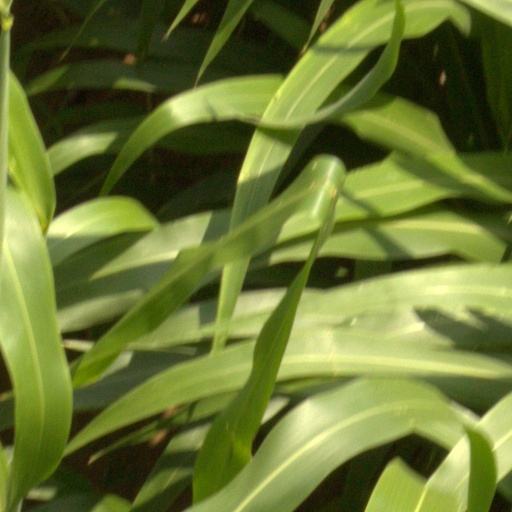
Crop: sorghum